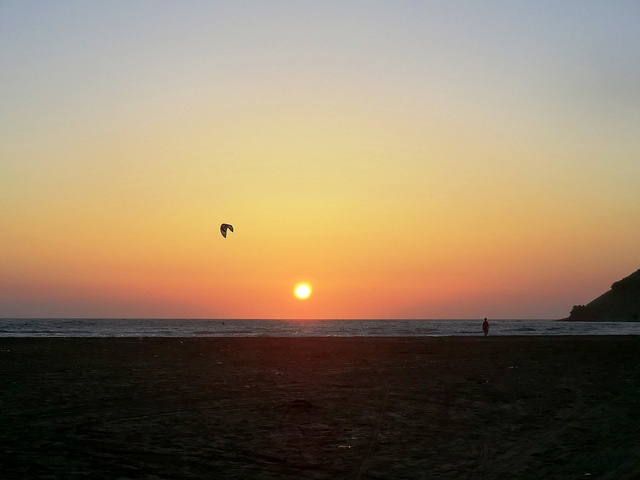
This is a sunset with a bird in the sky
A person that is standing on a beach by the ocean.
A sunset view of the water on the beach.
A person flying a kite on top of a sandy beach.
A bird flying over the beach at sunset.